Idol × Warrior Miracle Tunes!

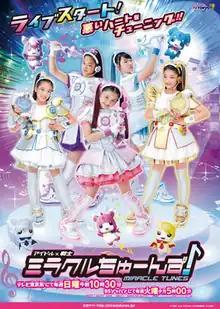
Promotional visual for the second half of the series

is a Japanese television series that aired from April 2, 2017, to March 25, 2018, on TV Tokyo. The show is the first installment of the "Girls × Heroine Series" conceived by Takara Tomy and OLM, Inc. with the assistance of Shogakukan and EXPG Studio, aimed towards a female demographic between ages 2 to 6. The general director of the series is Takashi Miike, supported by a staff full of newcomer screenwriters and directors. The series stars Asaka Uchida, Suzuka Adachi, Yuzuha Oda, Rina Usukura, and Mio Nishiyama. The plot is centered on Japanese idol girl group Miracle² (pronounced "miracle miracle"), elementary and middle school girls who transform into Idol Warriors to retrieve the Sound Jewels, artifacts from the Music Kingdom, to stop the Demon King from taking over the world.